Rebecca Love Kourlis

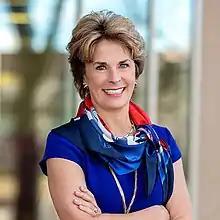
Justice Kourlis on the campus of the University of Denver in 2016

Rebecca Love Kourlis (born 1952) is a former justice of the Colorado Supreme Court.